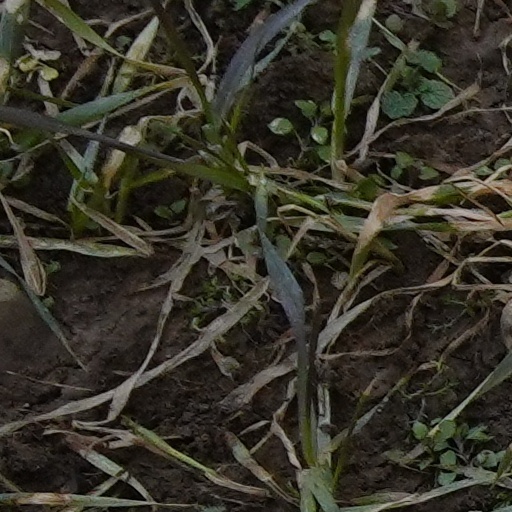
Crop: wheat